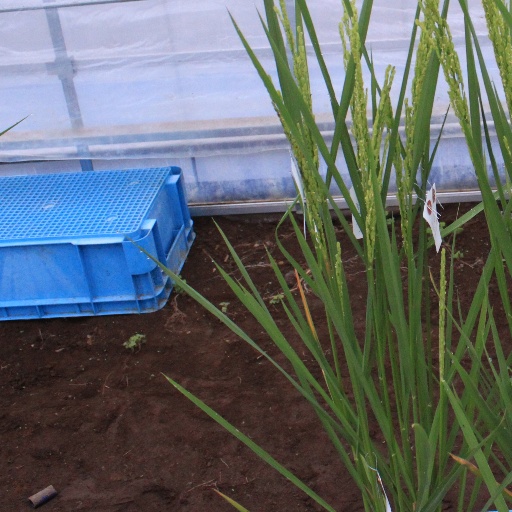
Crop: rice